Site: brandenburg
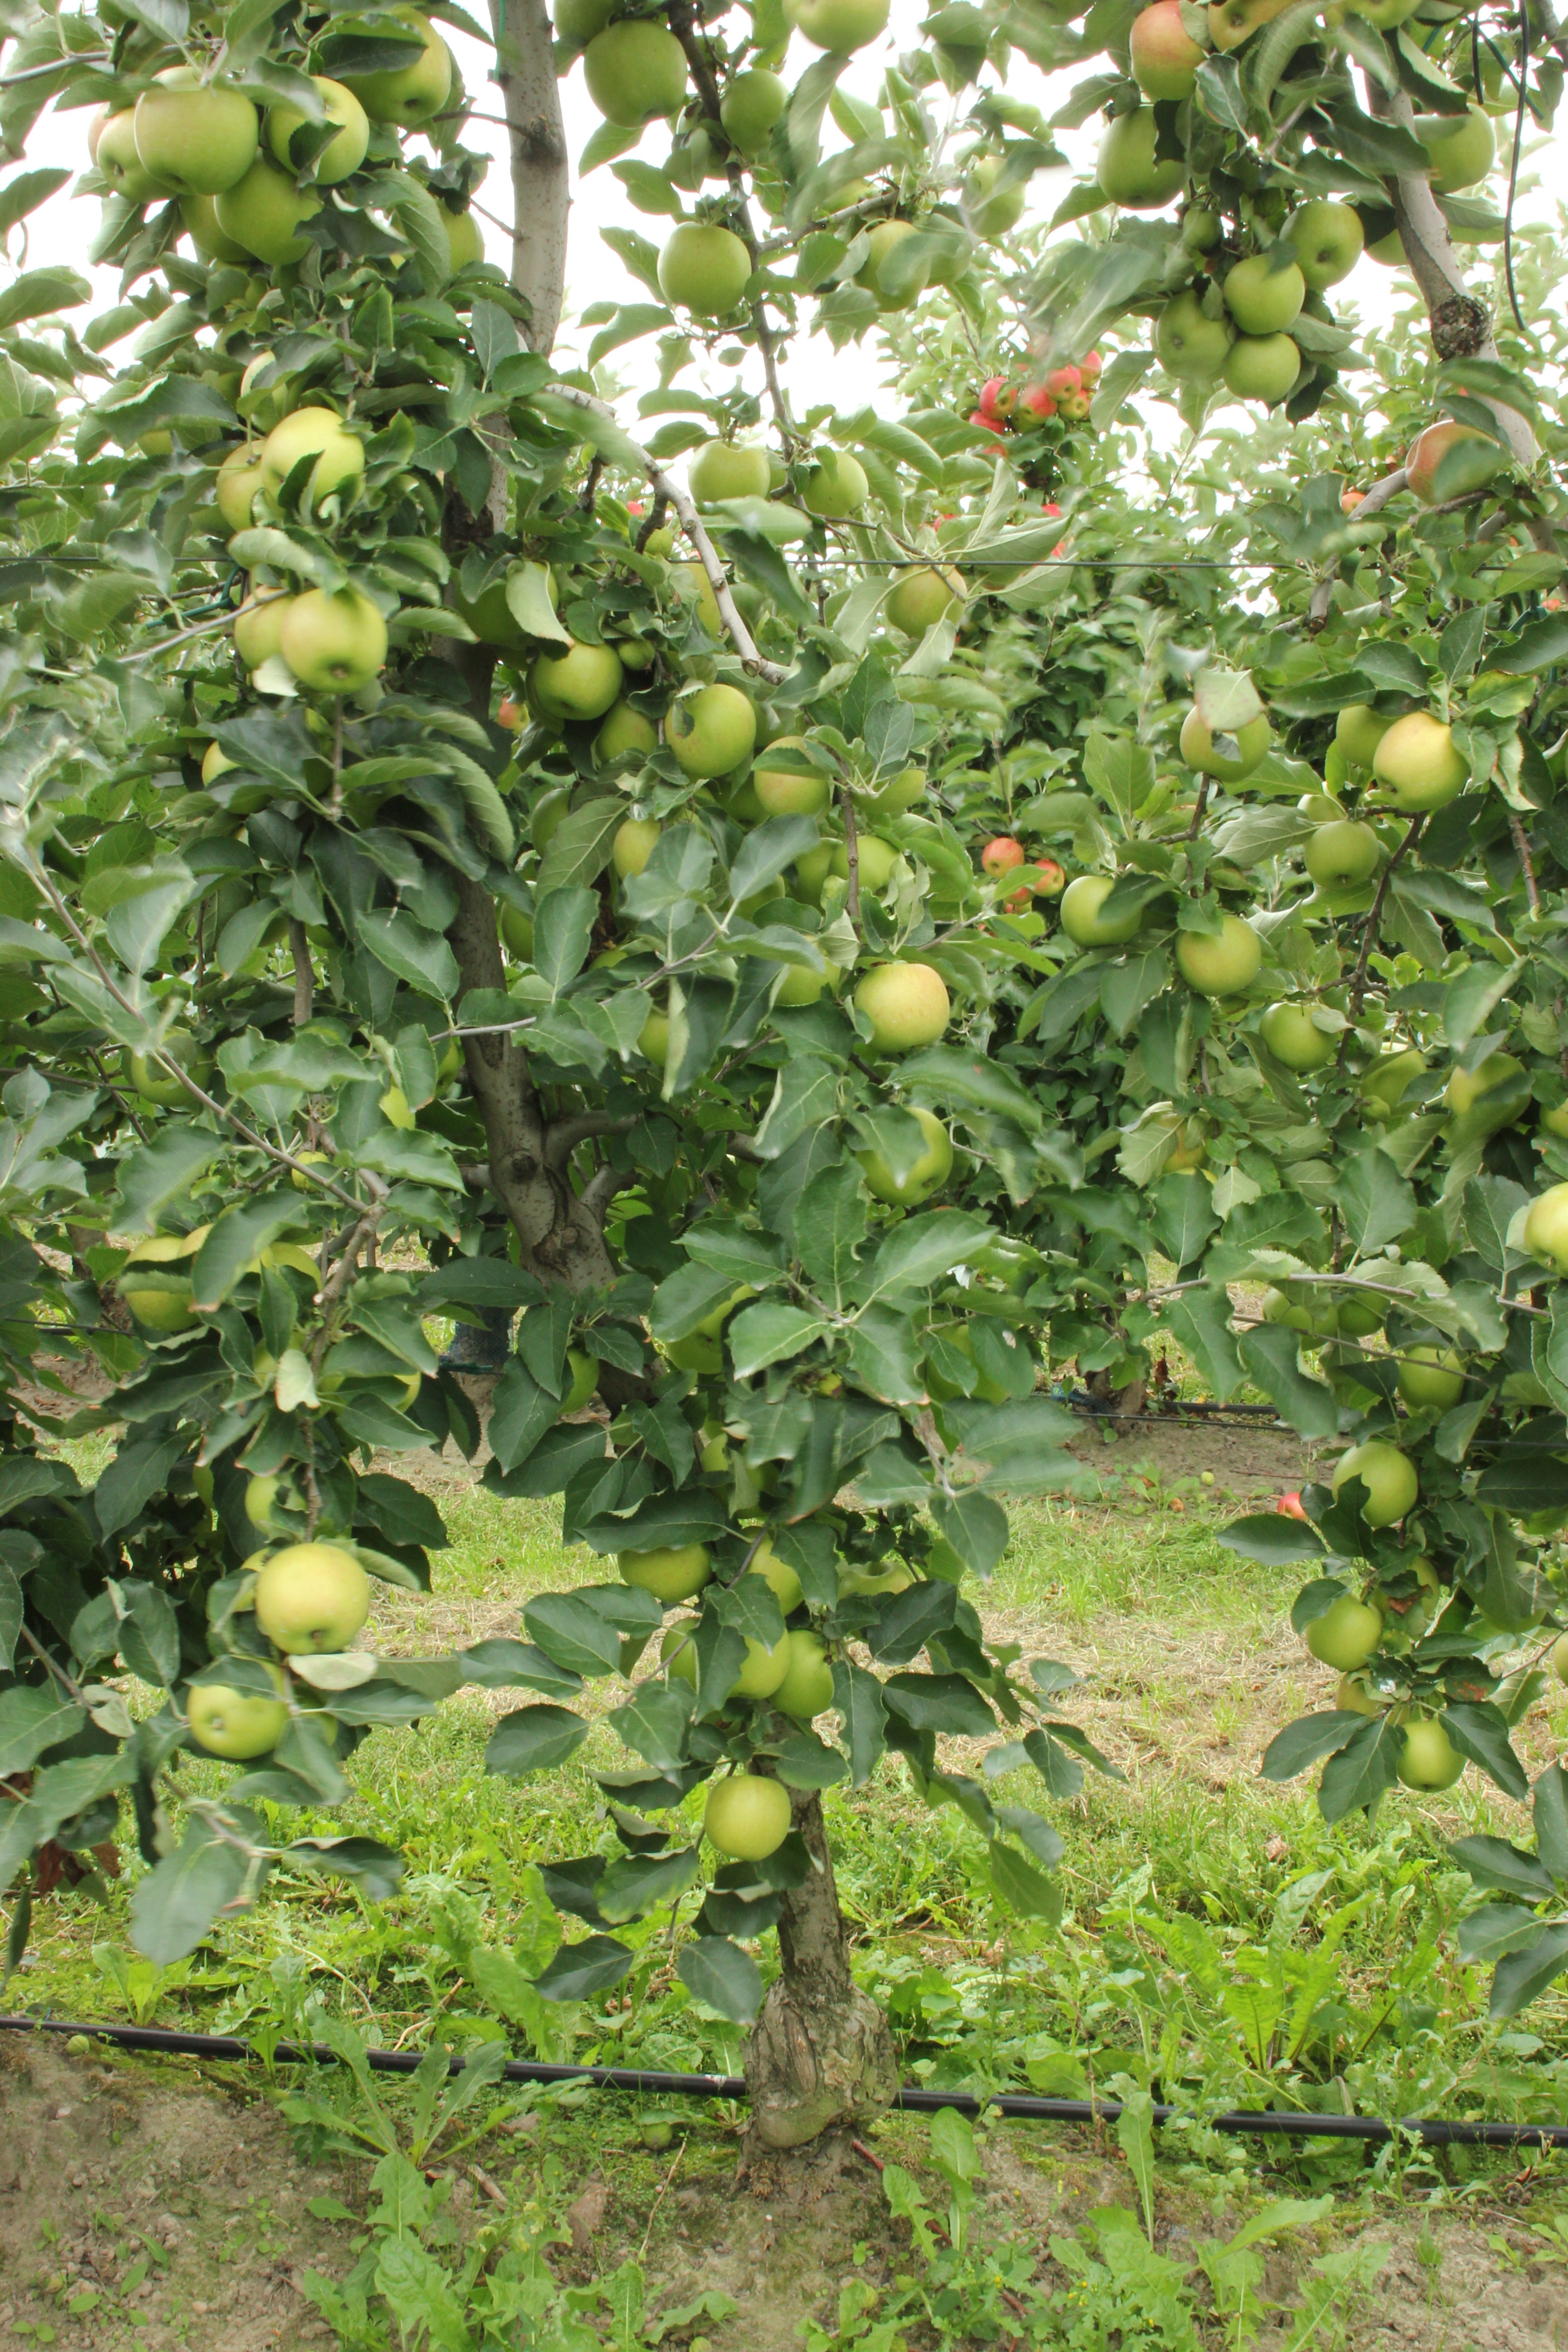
Growth stage (BBCH 87): Maturity of fruit and seed